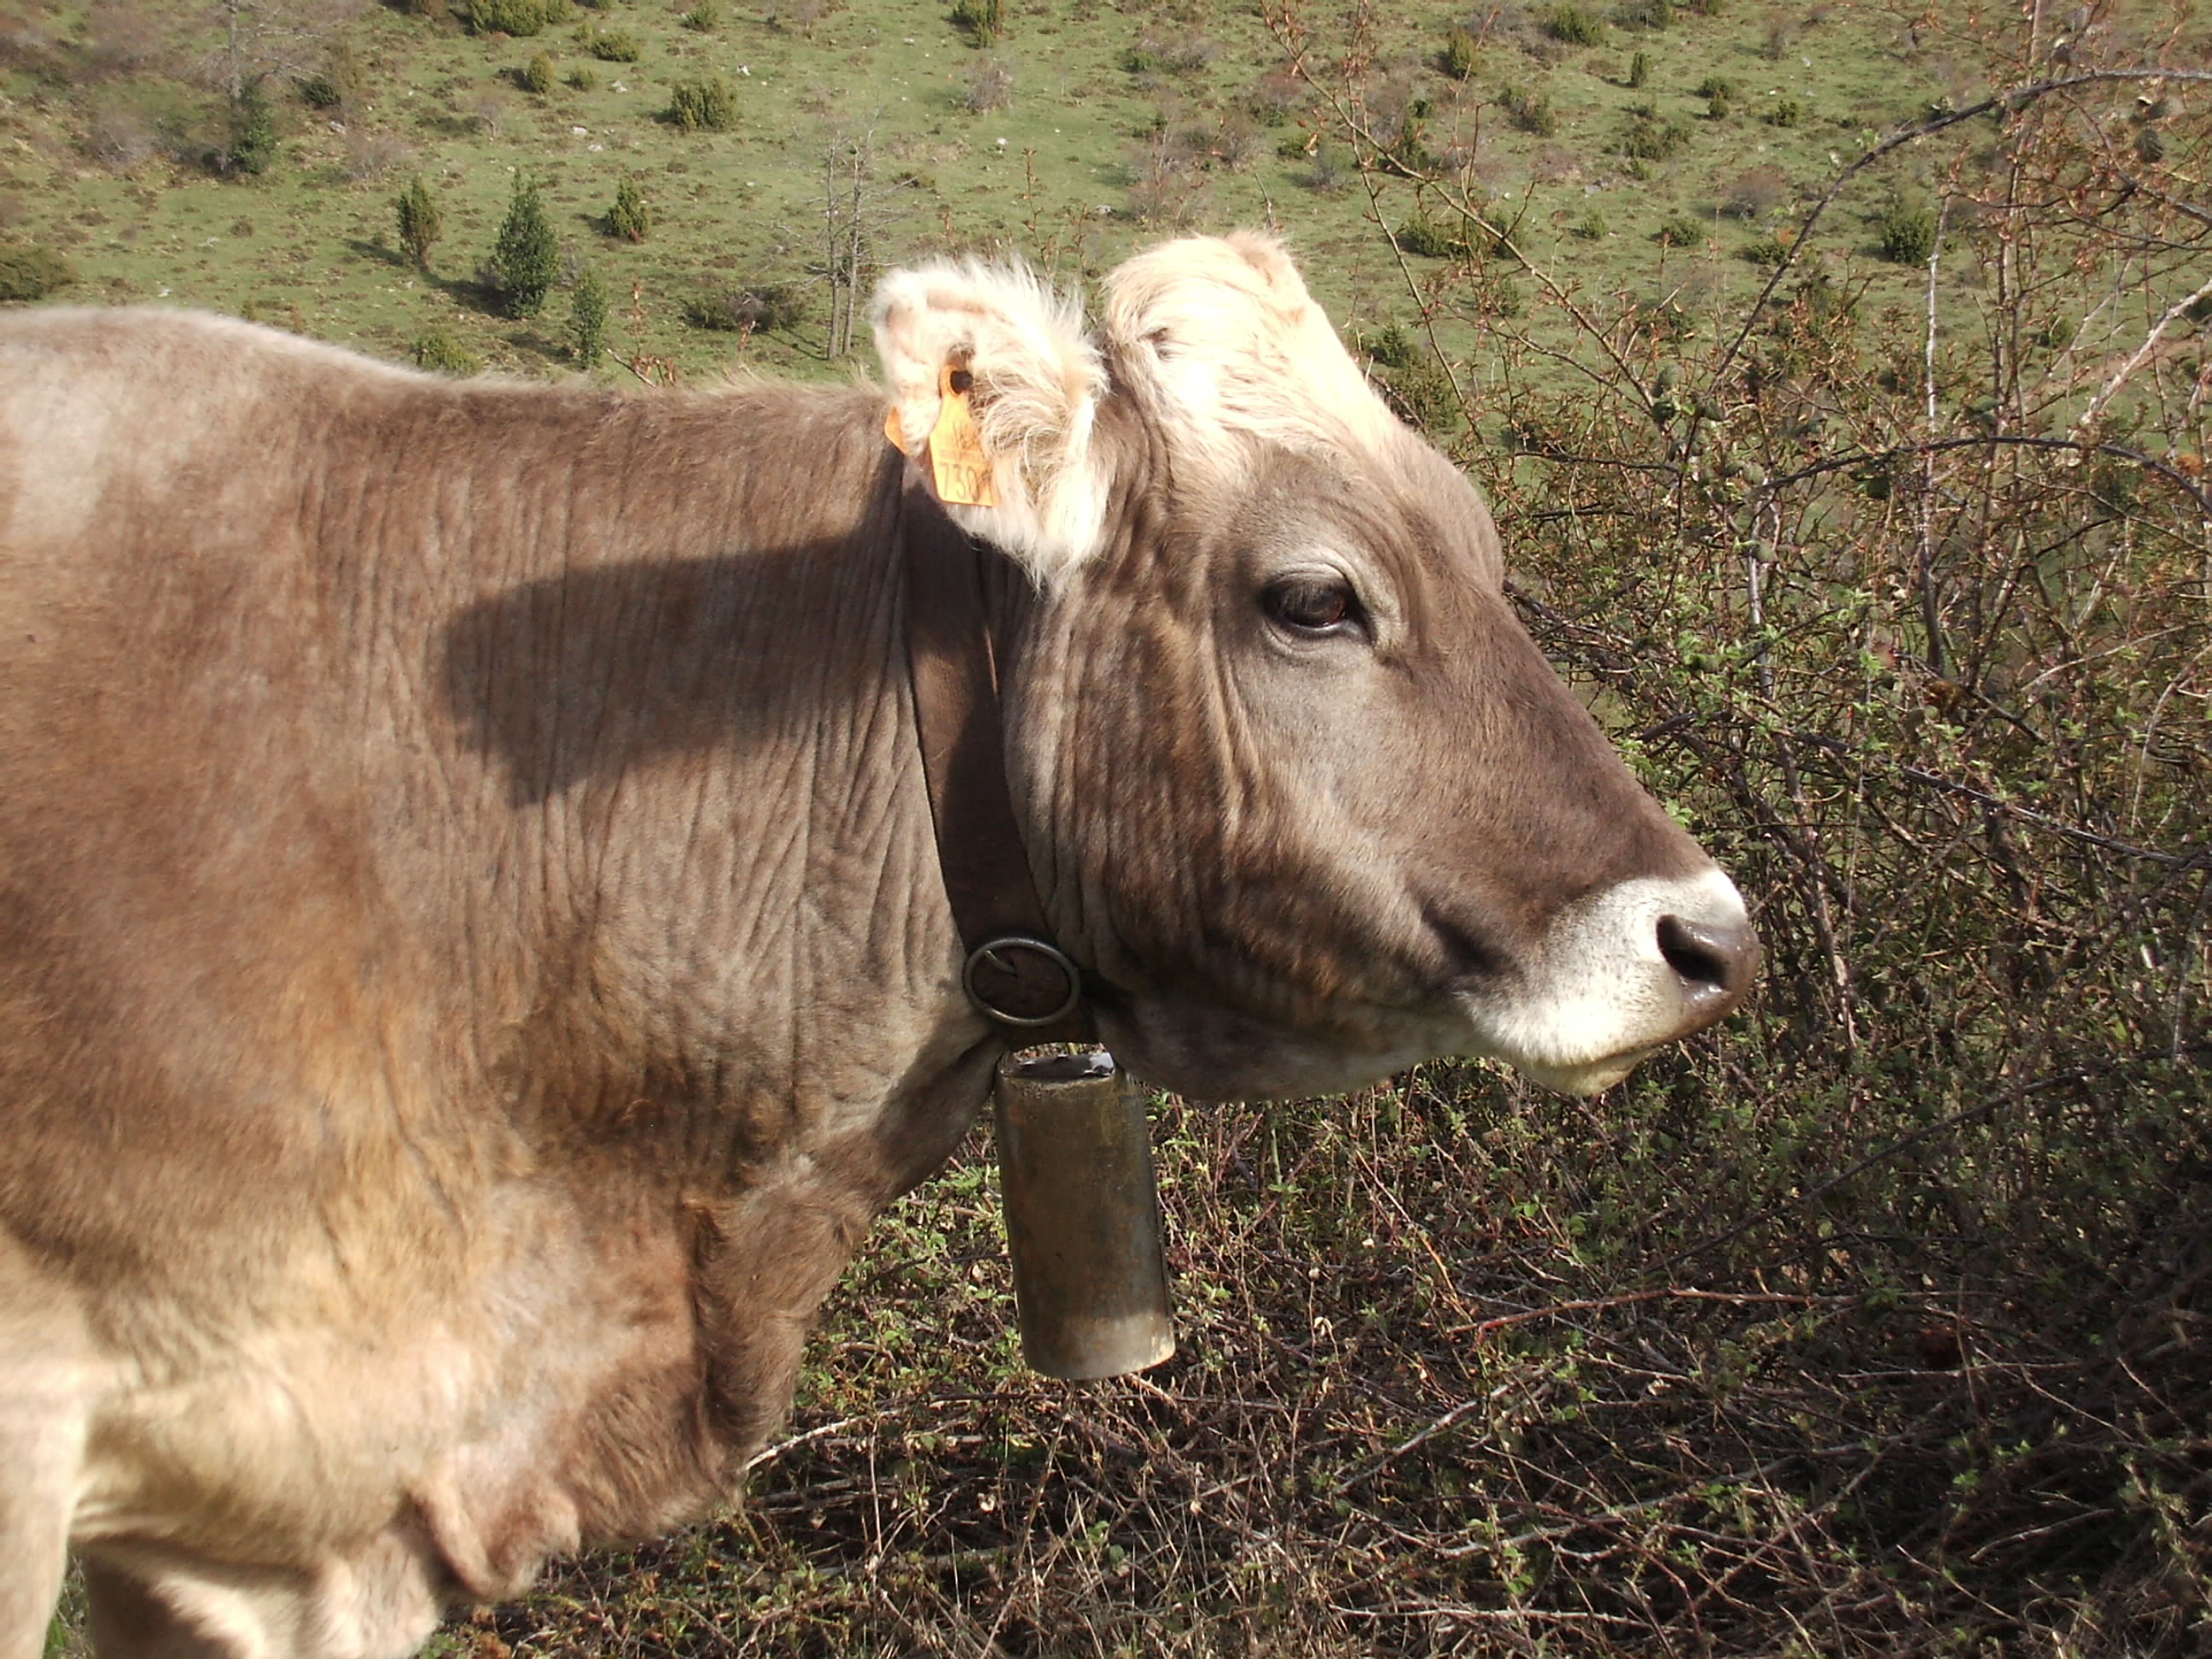
landscape, nature, grass, field, farm, meadow, prairie, horn, cow, pasture, grazing, livestock, mammal, fauna, bull, animals, mount, vertebrate, prado, ox, veal, milk cows, animal nature, dairy cow, cattle like mammal, cow goat family